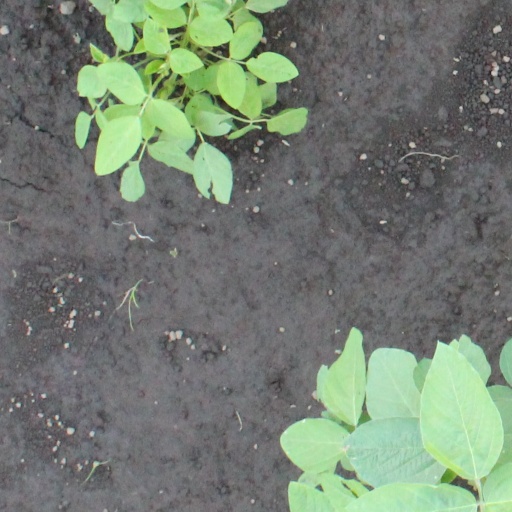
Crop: soybean